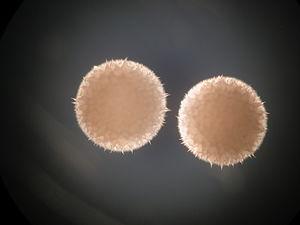
Streptomyces hygroscopicus est une bactérie à Gram positif et taux de GC élevé de l'ordre des Actinomycetales. Ses cultures peuvent être utilisées pour produire un certain nombre d'enzymes et de composés chimiques, dont voici quelques exemples :